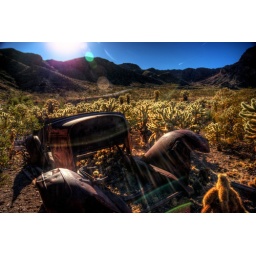
Old rusty classic and vintage car in the rural Nevada desert near Techatticup Mine at sunset.